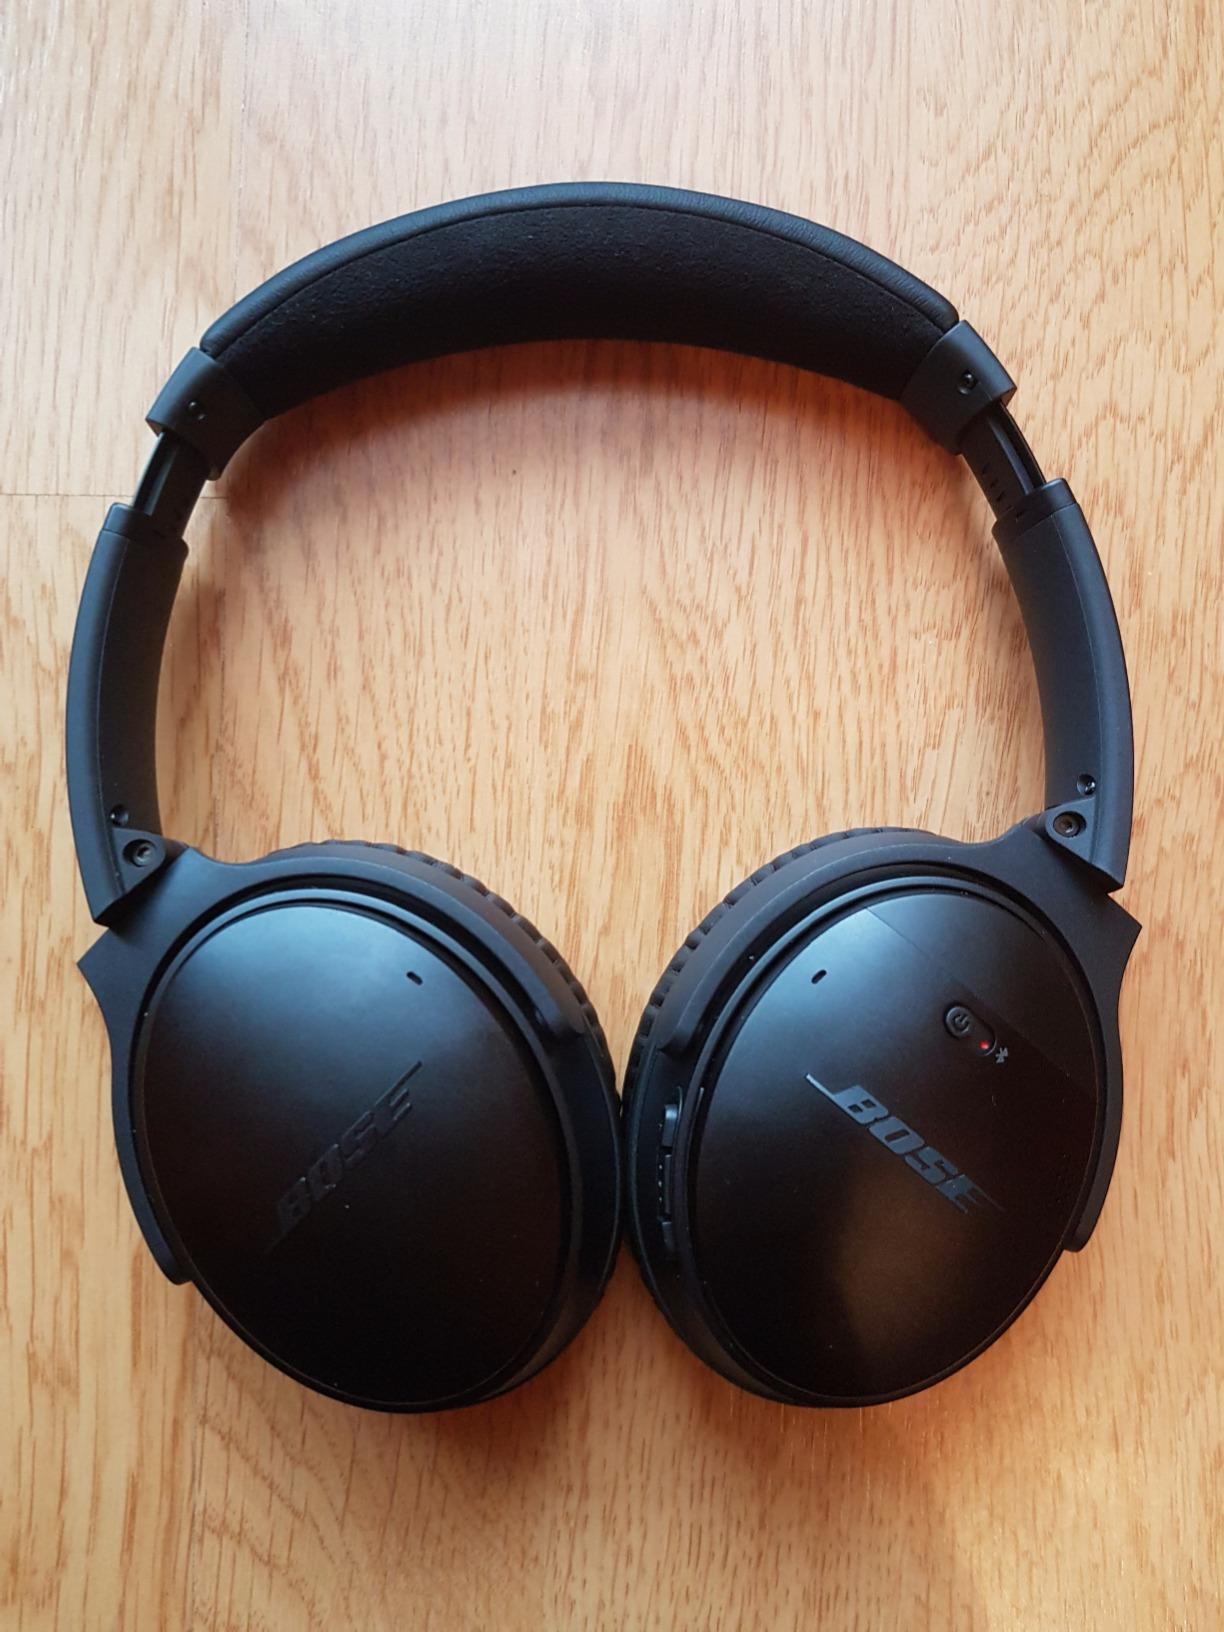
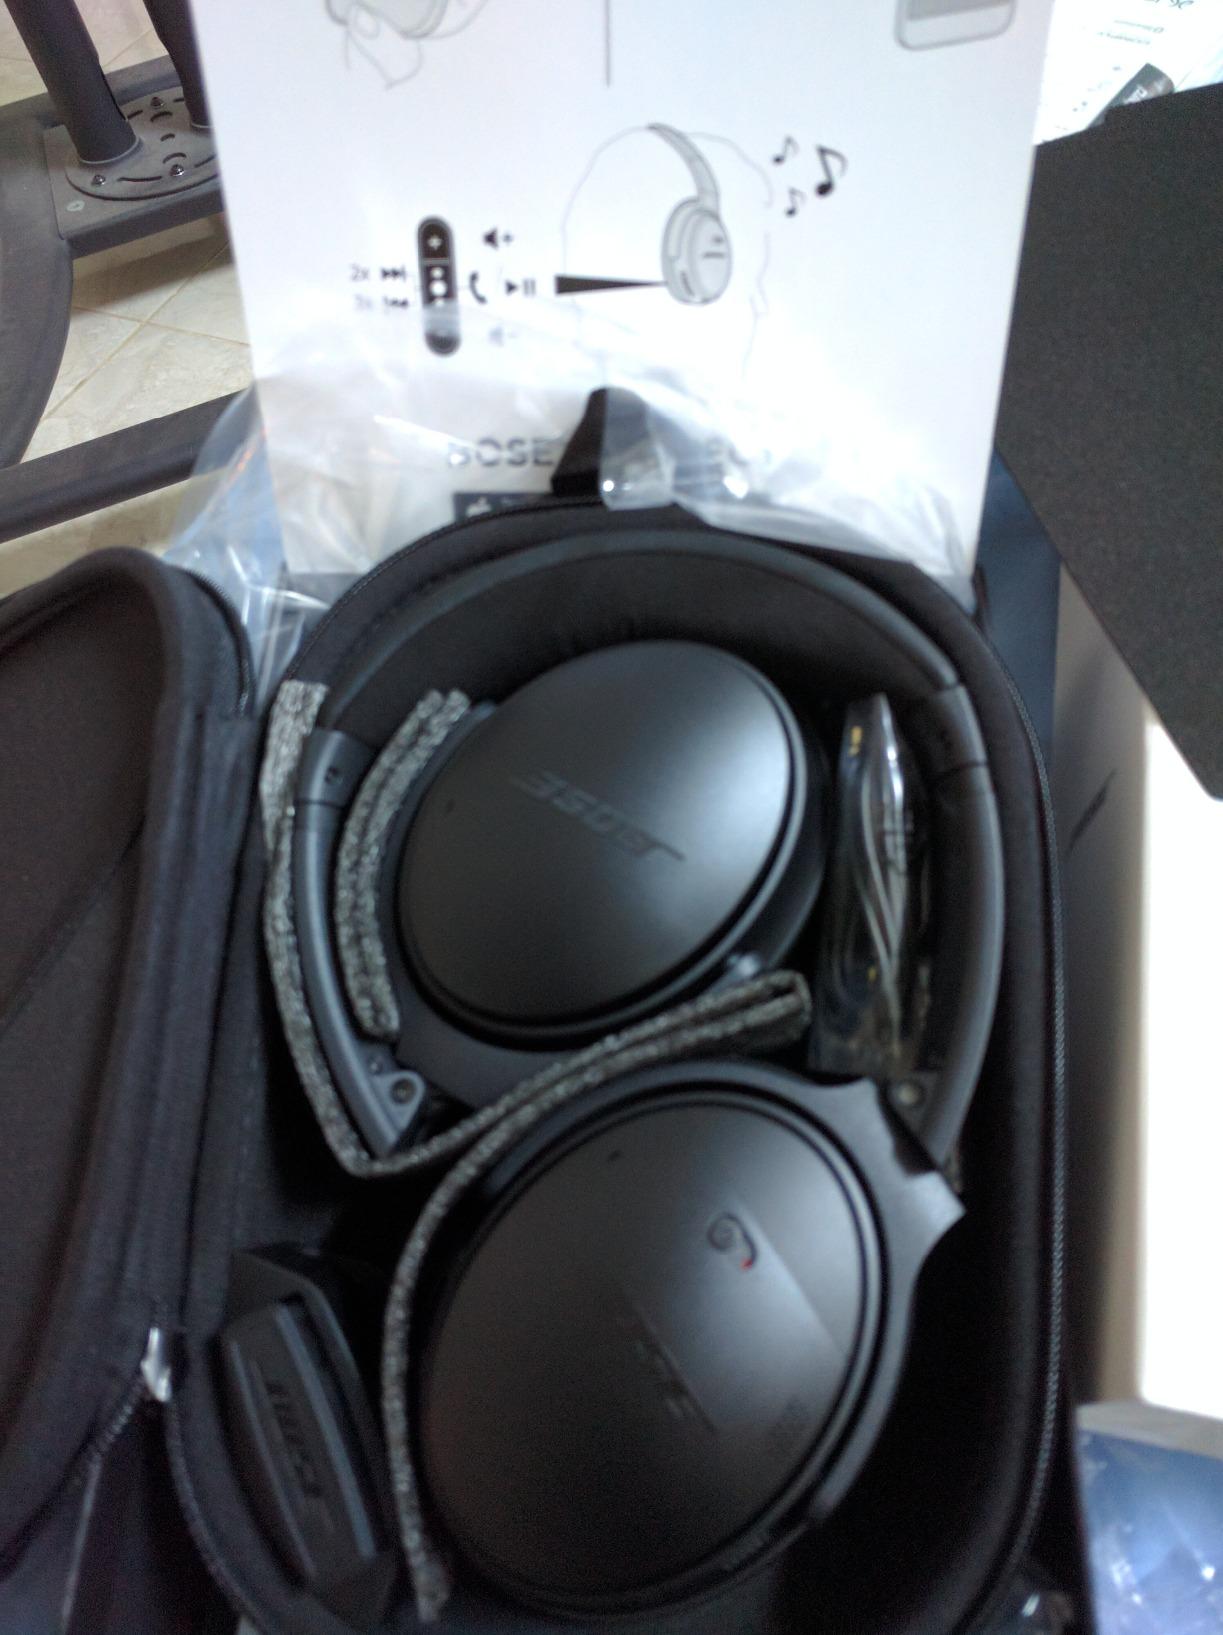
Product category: headphones
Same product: yes